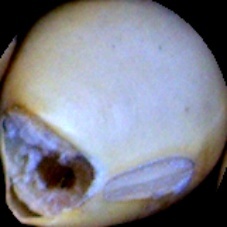
Label: Broken